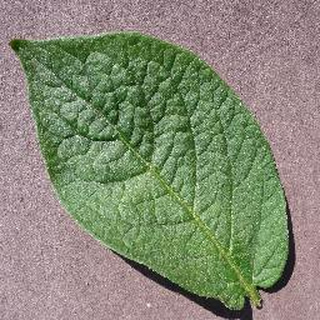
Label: healthy_potato